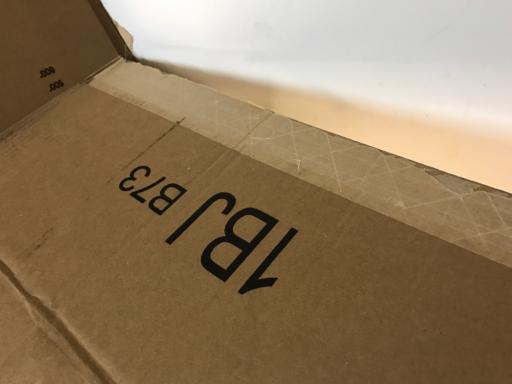
Label: cardboard